José María de Orbe y Gaytán

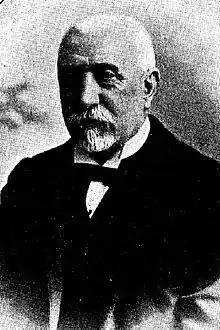

José María de Orbe y Gaytán de Ayala, 5th Marquess of Valde-Espina, 1st Viscount of Orbe (1848–1933) was a Spanish Carlist soldier and politician. His career climaxed during presidency of the in the 1910s, though he is known mostly as member of the iconic Basque Valde-Espina dynasty. In the party ranks he rose to provincial leader in Gipuzkoa and was briefly member of the national Carlist executive.